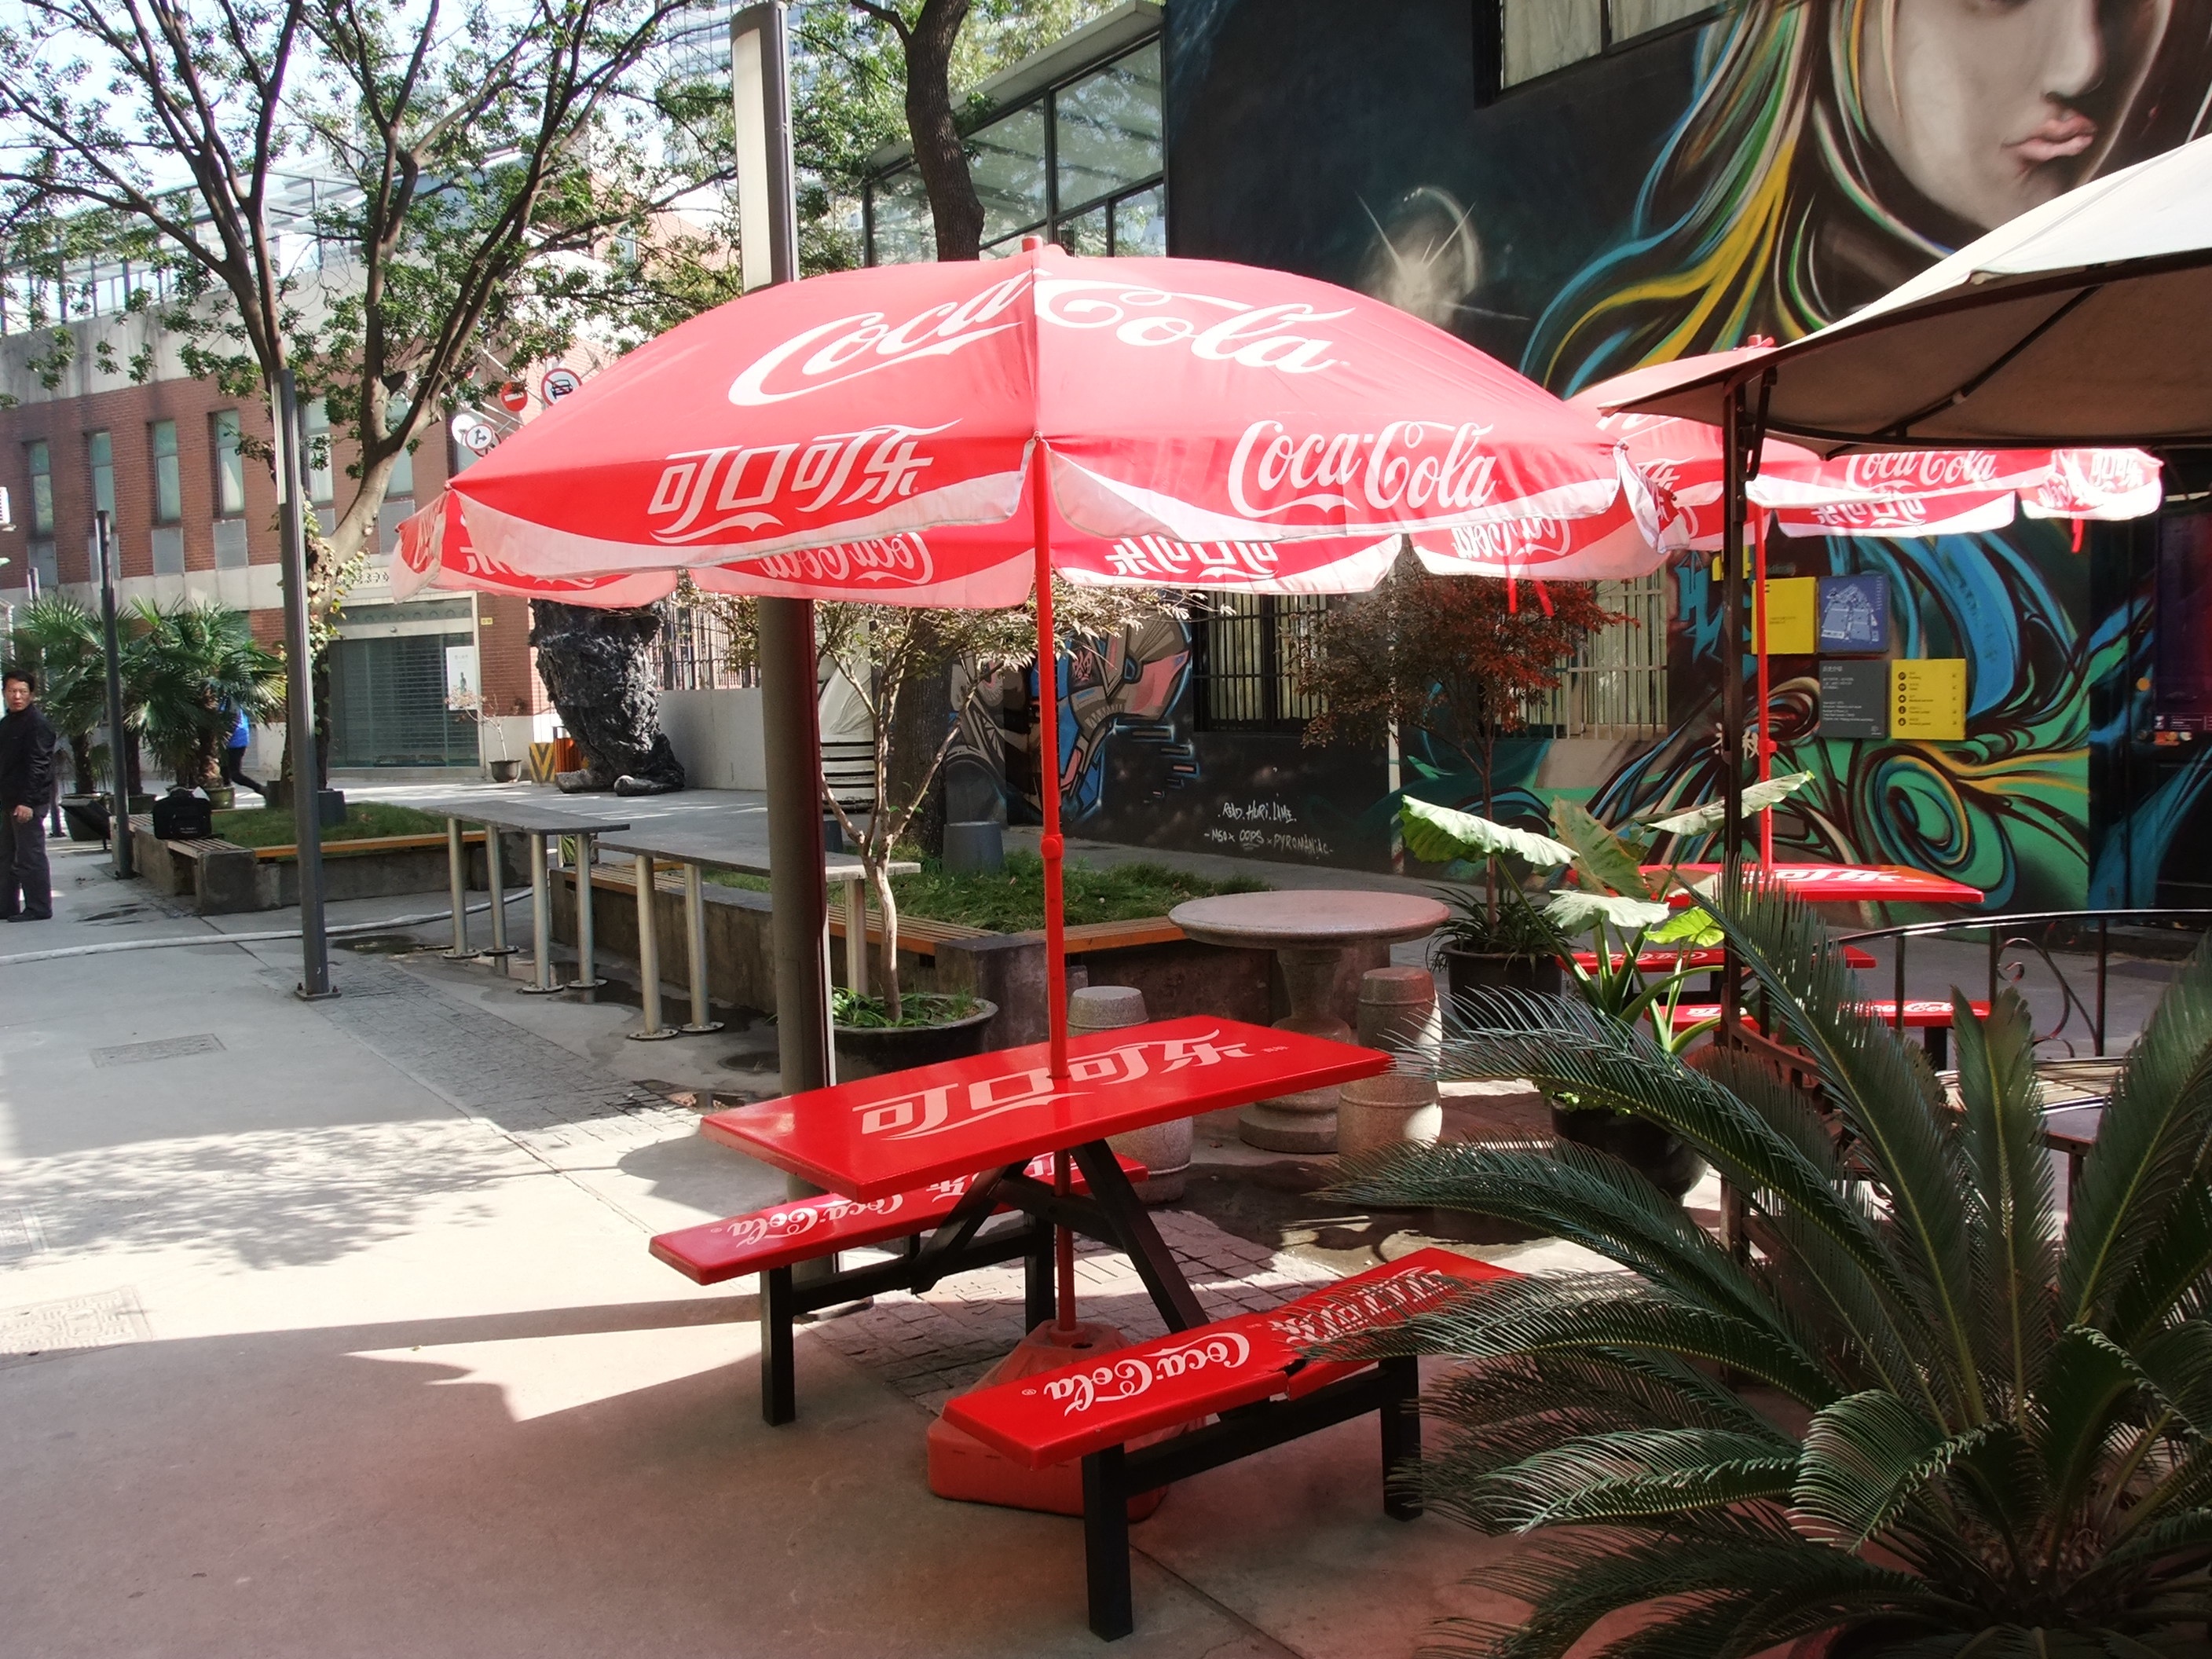
restaurant, amusement park